Vitello tonnato

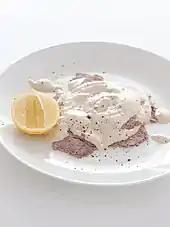
"Vitello tonnato"

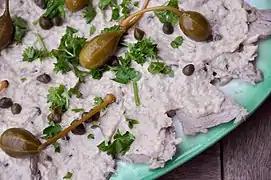
A close-up view of "vitello tonnato"

Vitello tonnato is a Piedmontese dish of cold, sliced veal covered with a creamy, mayonnaise-like sauce that has been flavored with tuna. It is served chilled or at room temperature, generally in the summertime, as the main course of an Italian meal or as "an exceedingly elegant antipasto for an elaborate dinner". It is also very popular, by inheritance, in Argentina, Uruguay, and Paraguay, where it is known by its original name in Piedmontese vitel tonnè (spelled "vitel toné" or "thoné" in Argentina) and considered a traditional Christmas dish.